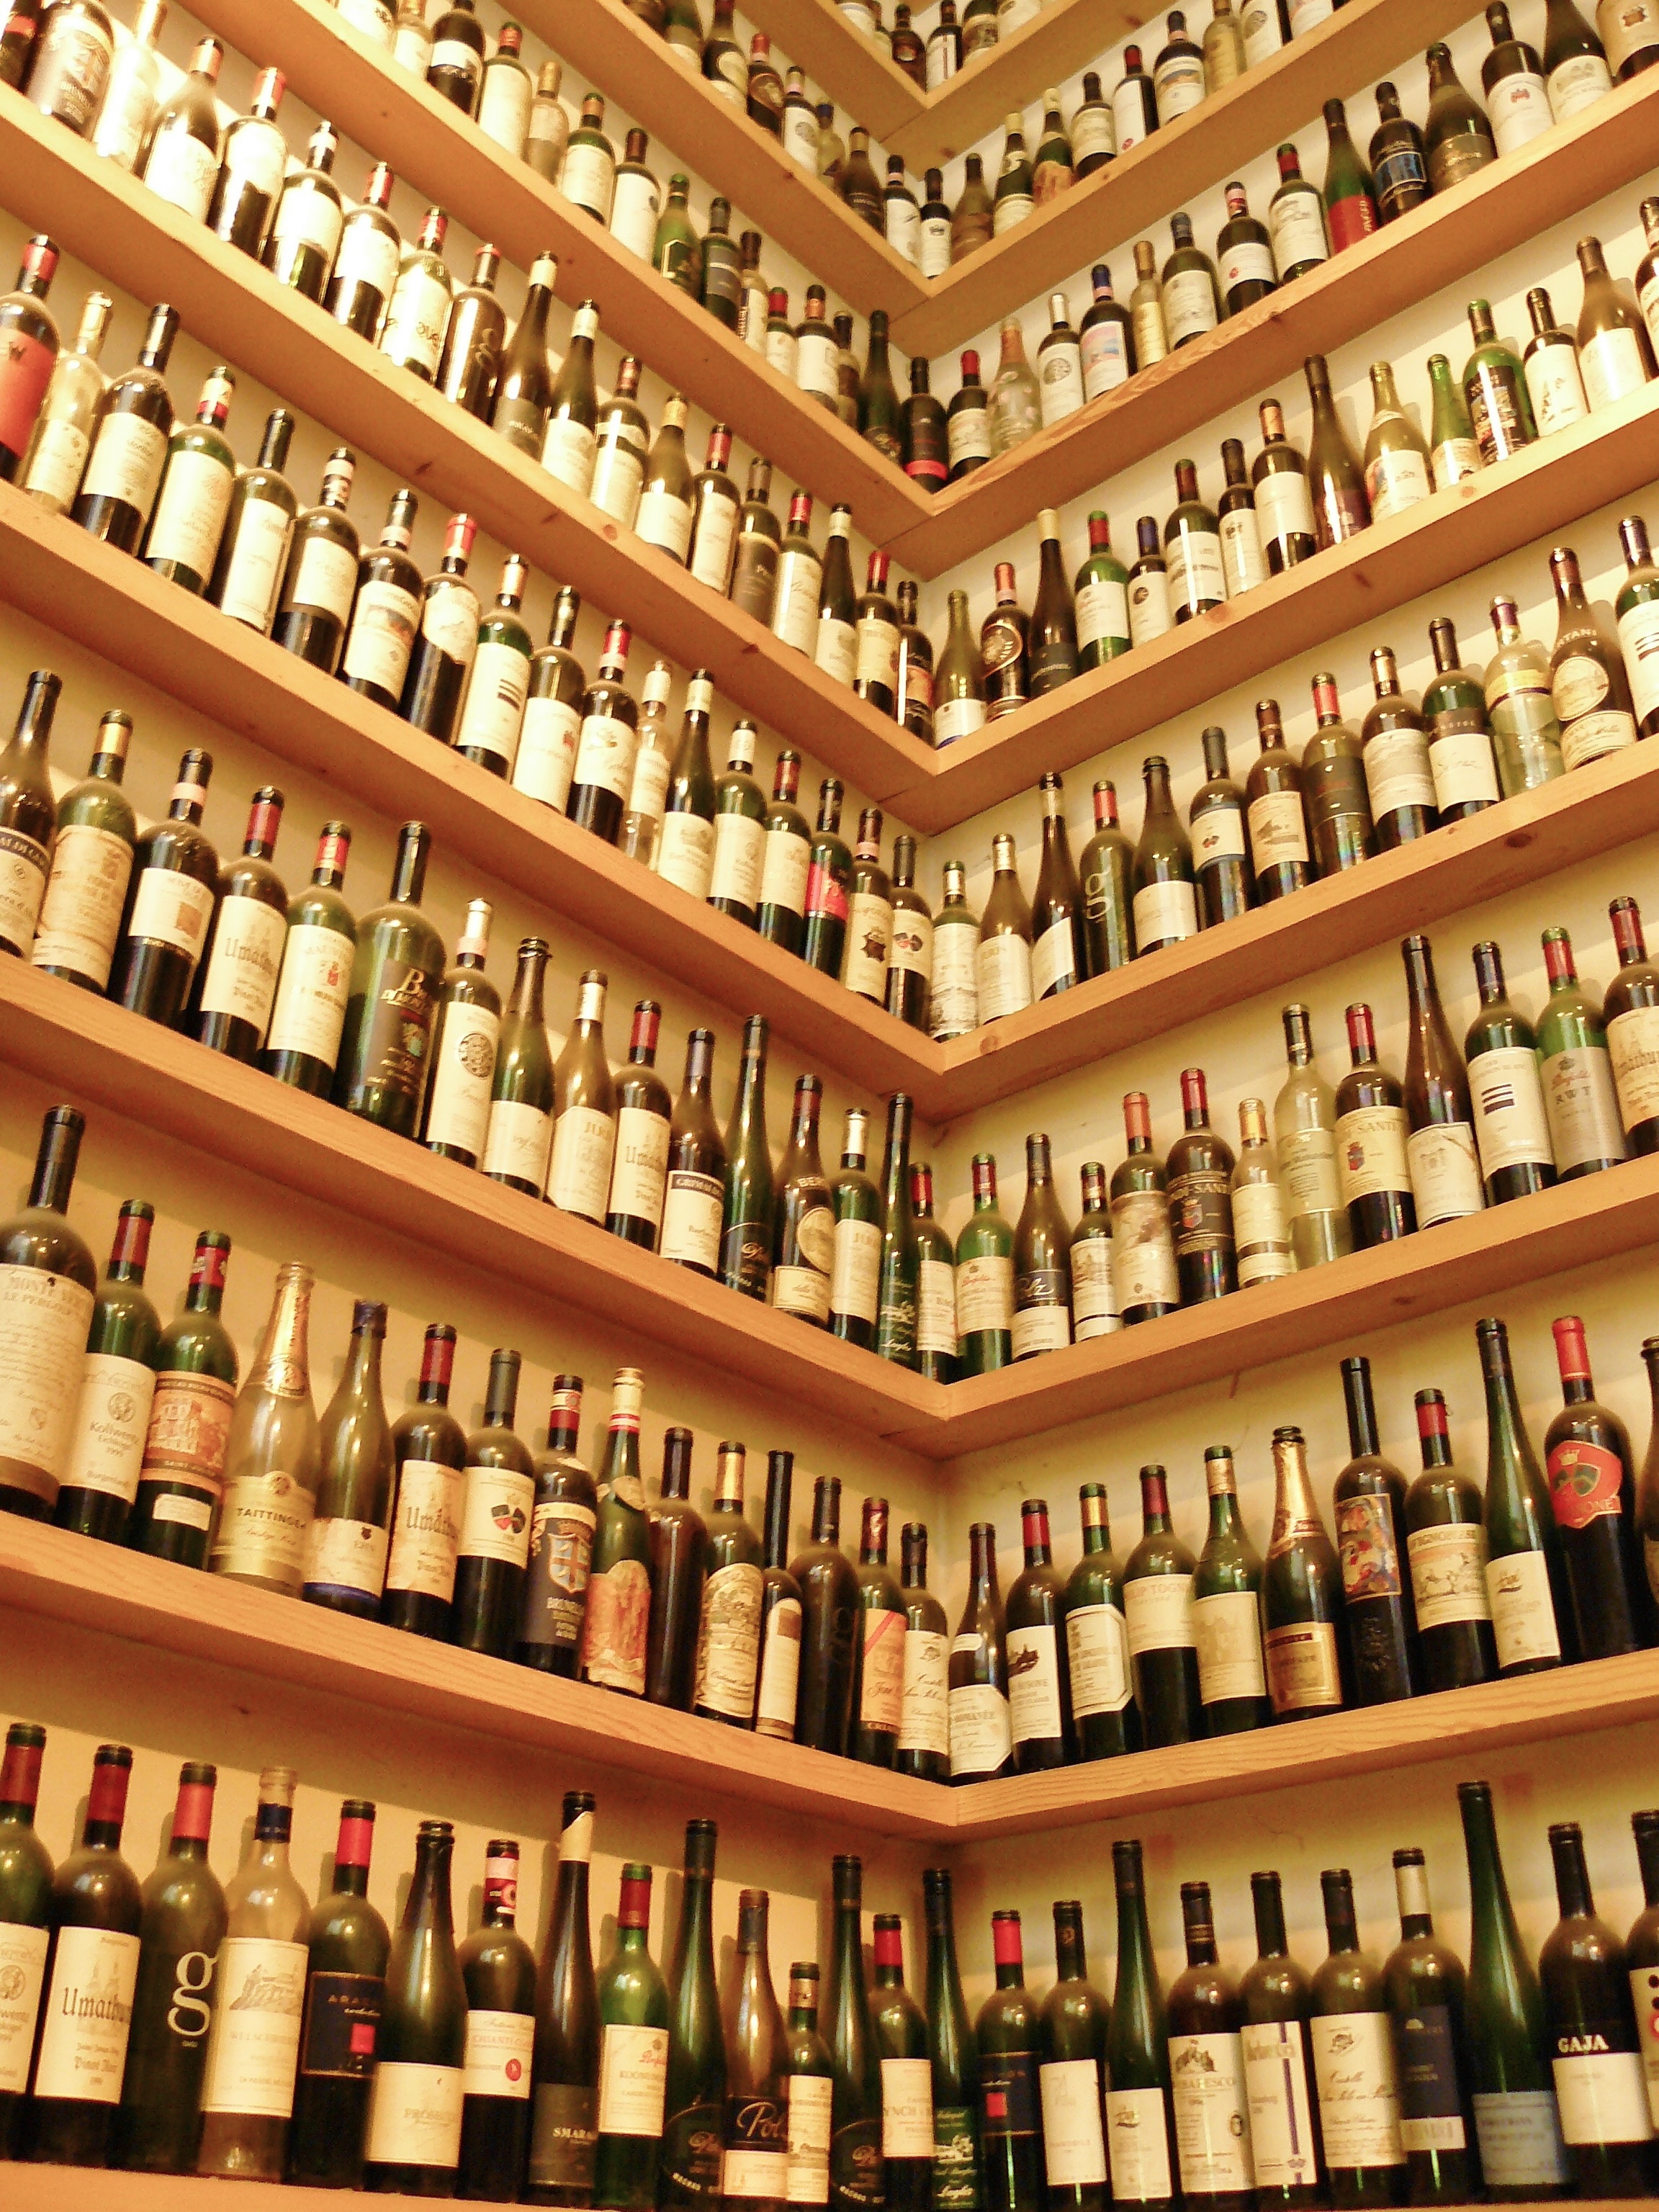
wine, building, decoration, collection, drink, shelf, variety, alcohol, storage, glass bottle, aisle, bottles, sale, exhibition, gastronomy, winery, selection, retail, rarity, wines, wine rack, wine bottles, tasting, wine tasting, wineries, wine trade, wine varieties, wine sale, bottle rack, wine bottle rack, wine bottle range